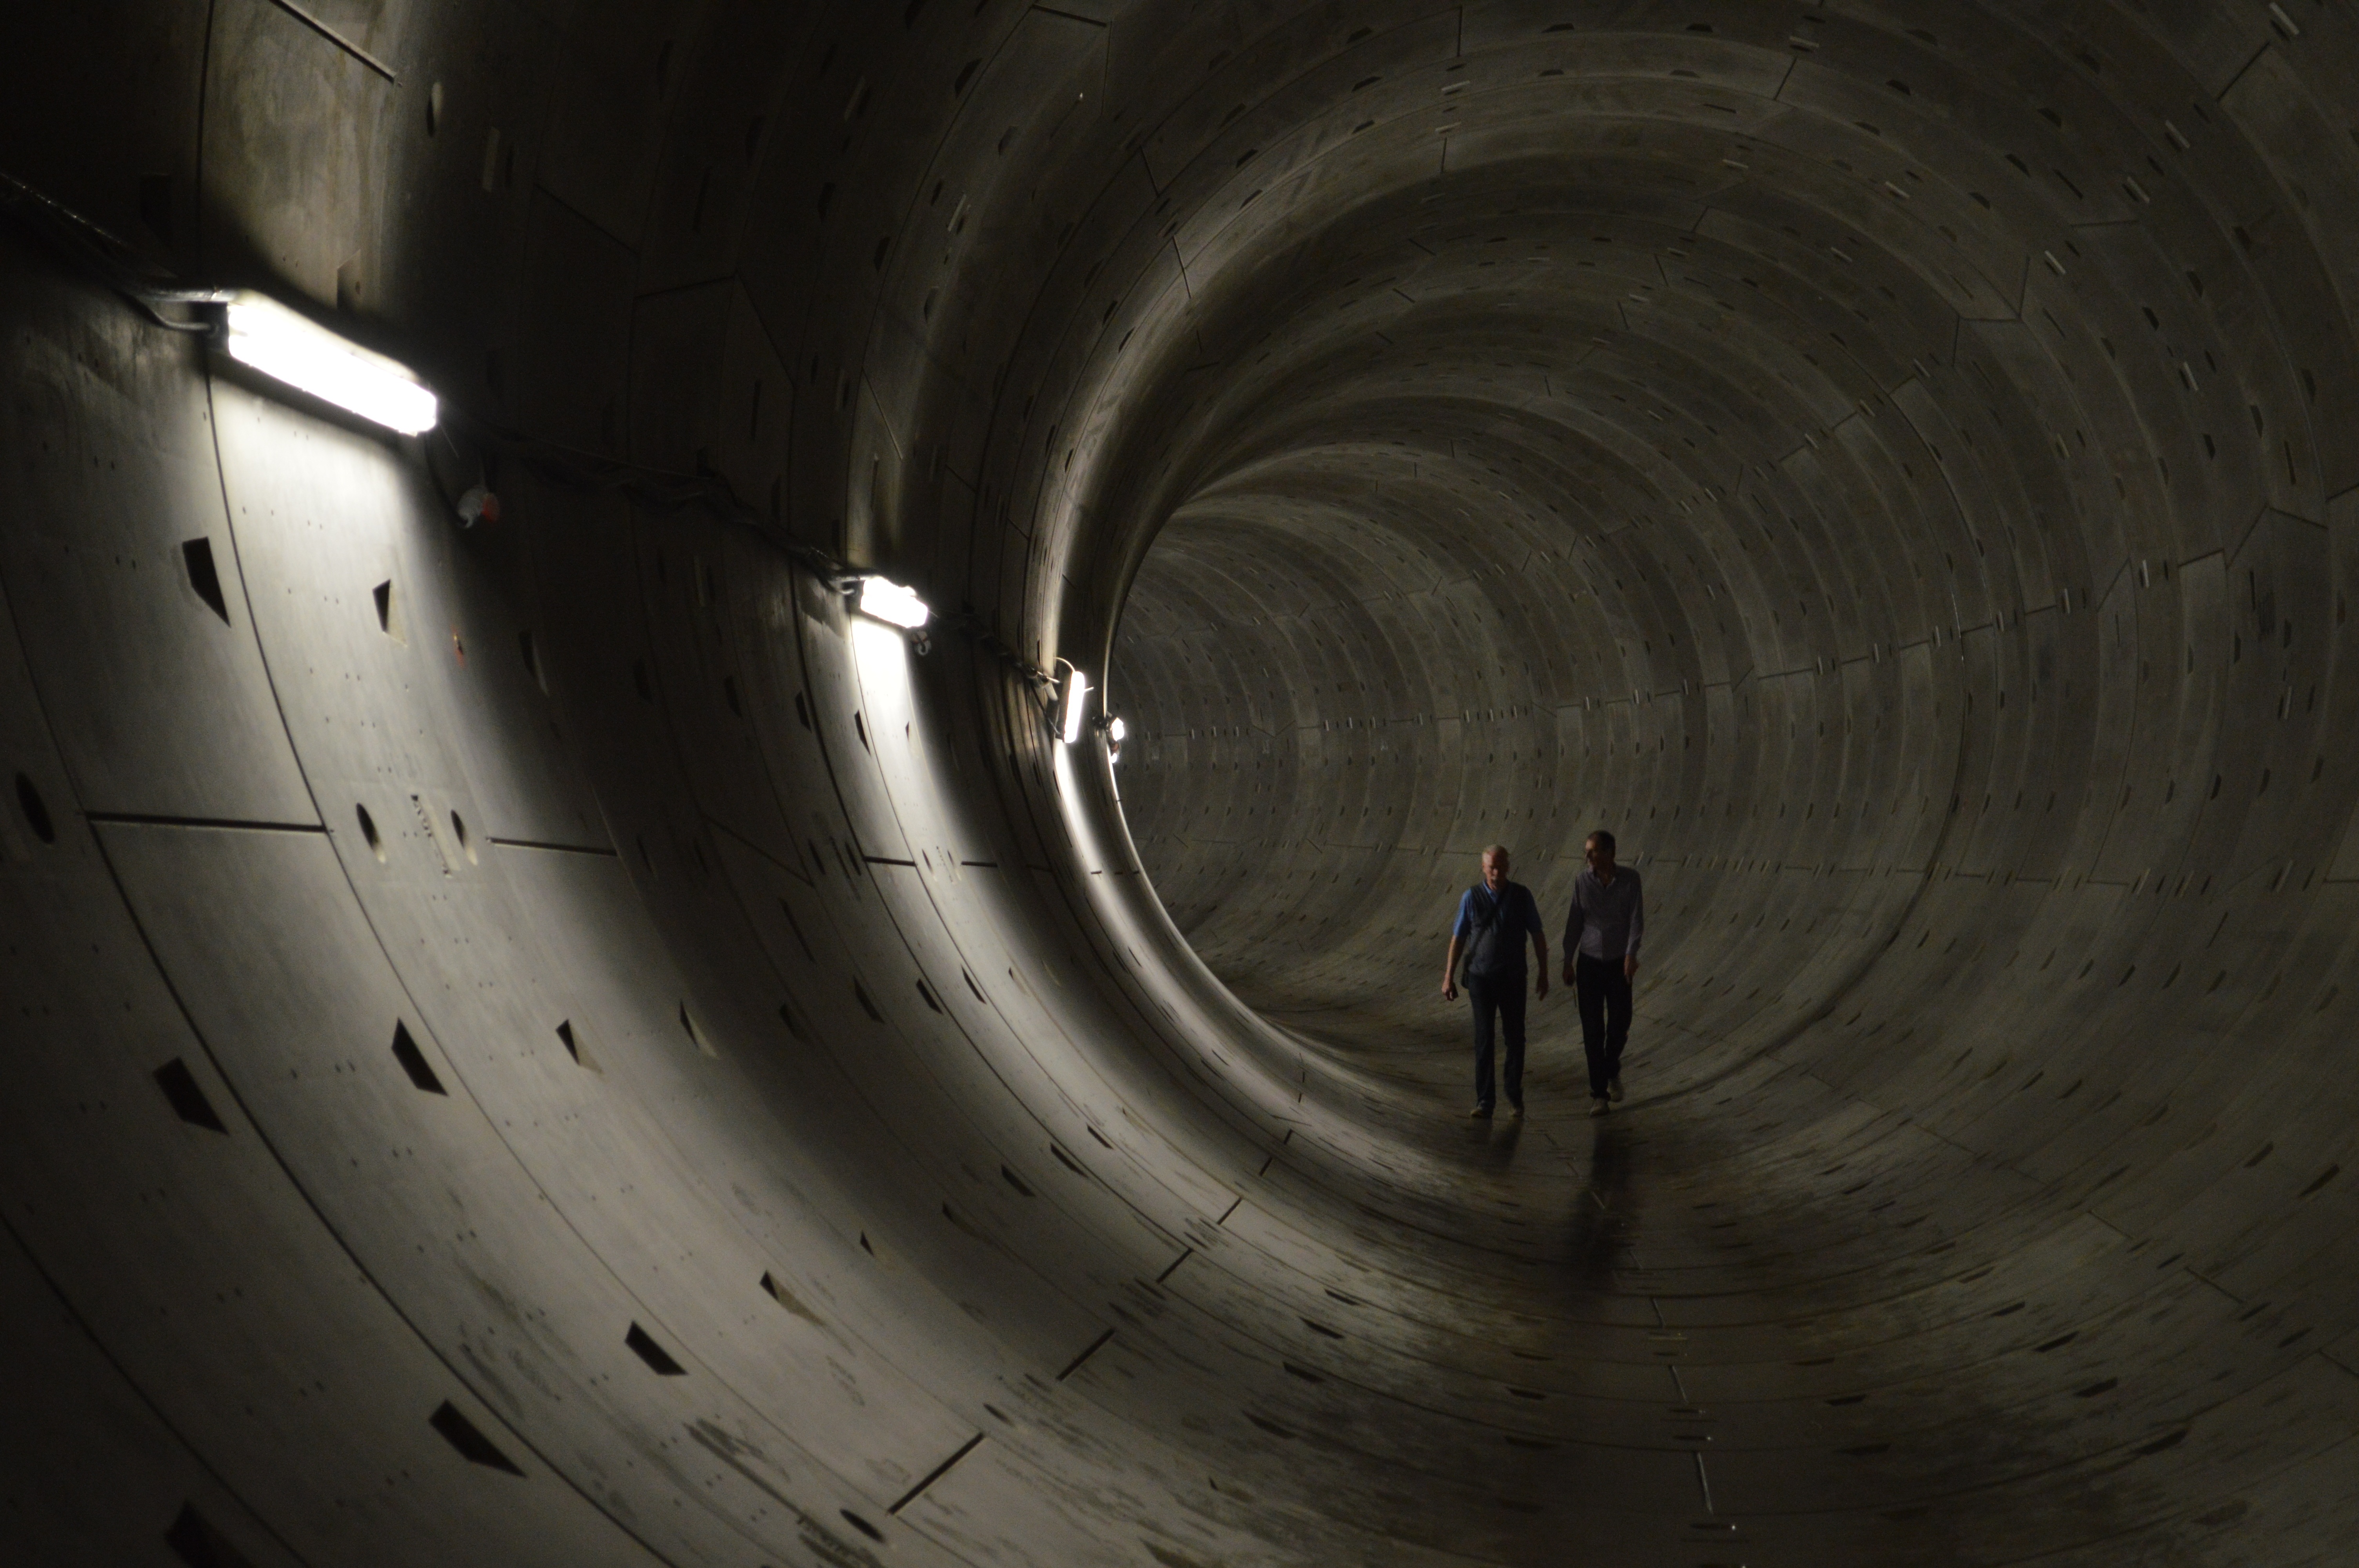
light, hiking, wheel, tunnel, dark, construction, darkness, two, lonely, circle, men, infrastructure, deep, symmetry, shaft, depth, atmosphere of earth, north south line